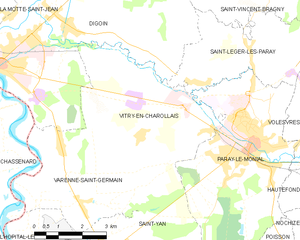
Carte des communes françaises